Polymer capacitor

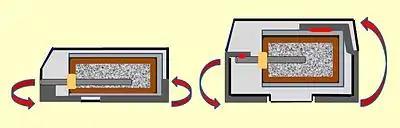
In the "face-down" construction of tantalum chip capacitors, the internal current path is constructively reduced, which reduce the parasitic impedance (ESL) with the result, that the resonance shifts to higher frequencies. Simply said, the capacitor gets "faster"

Polymer tantalum chip capacitors with these new design enhancements, that both the ESR and the ESL decreased reaching properties, approaching ever closer to those of MLCC capacitors.